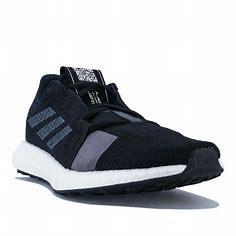
Brand: Adidas
Model: Senseboost Go